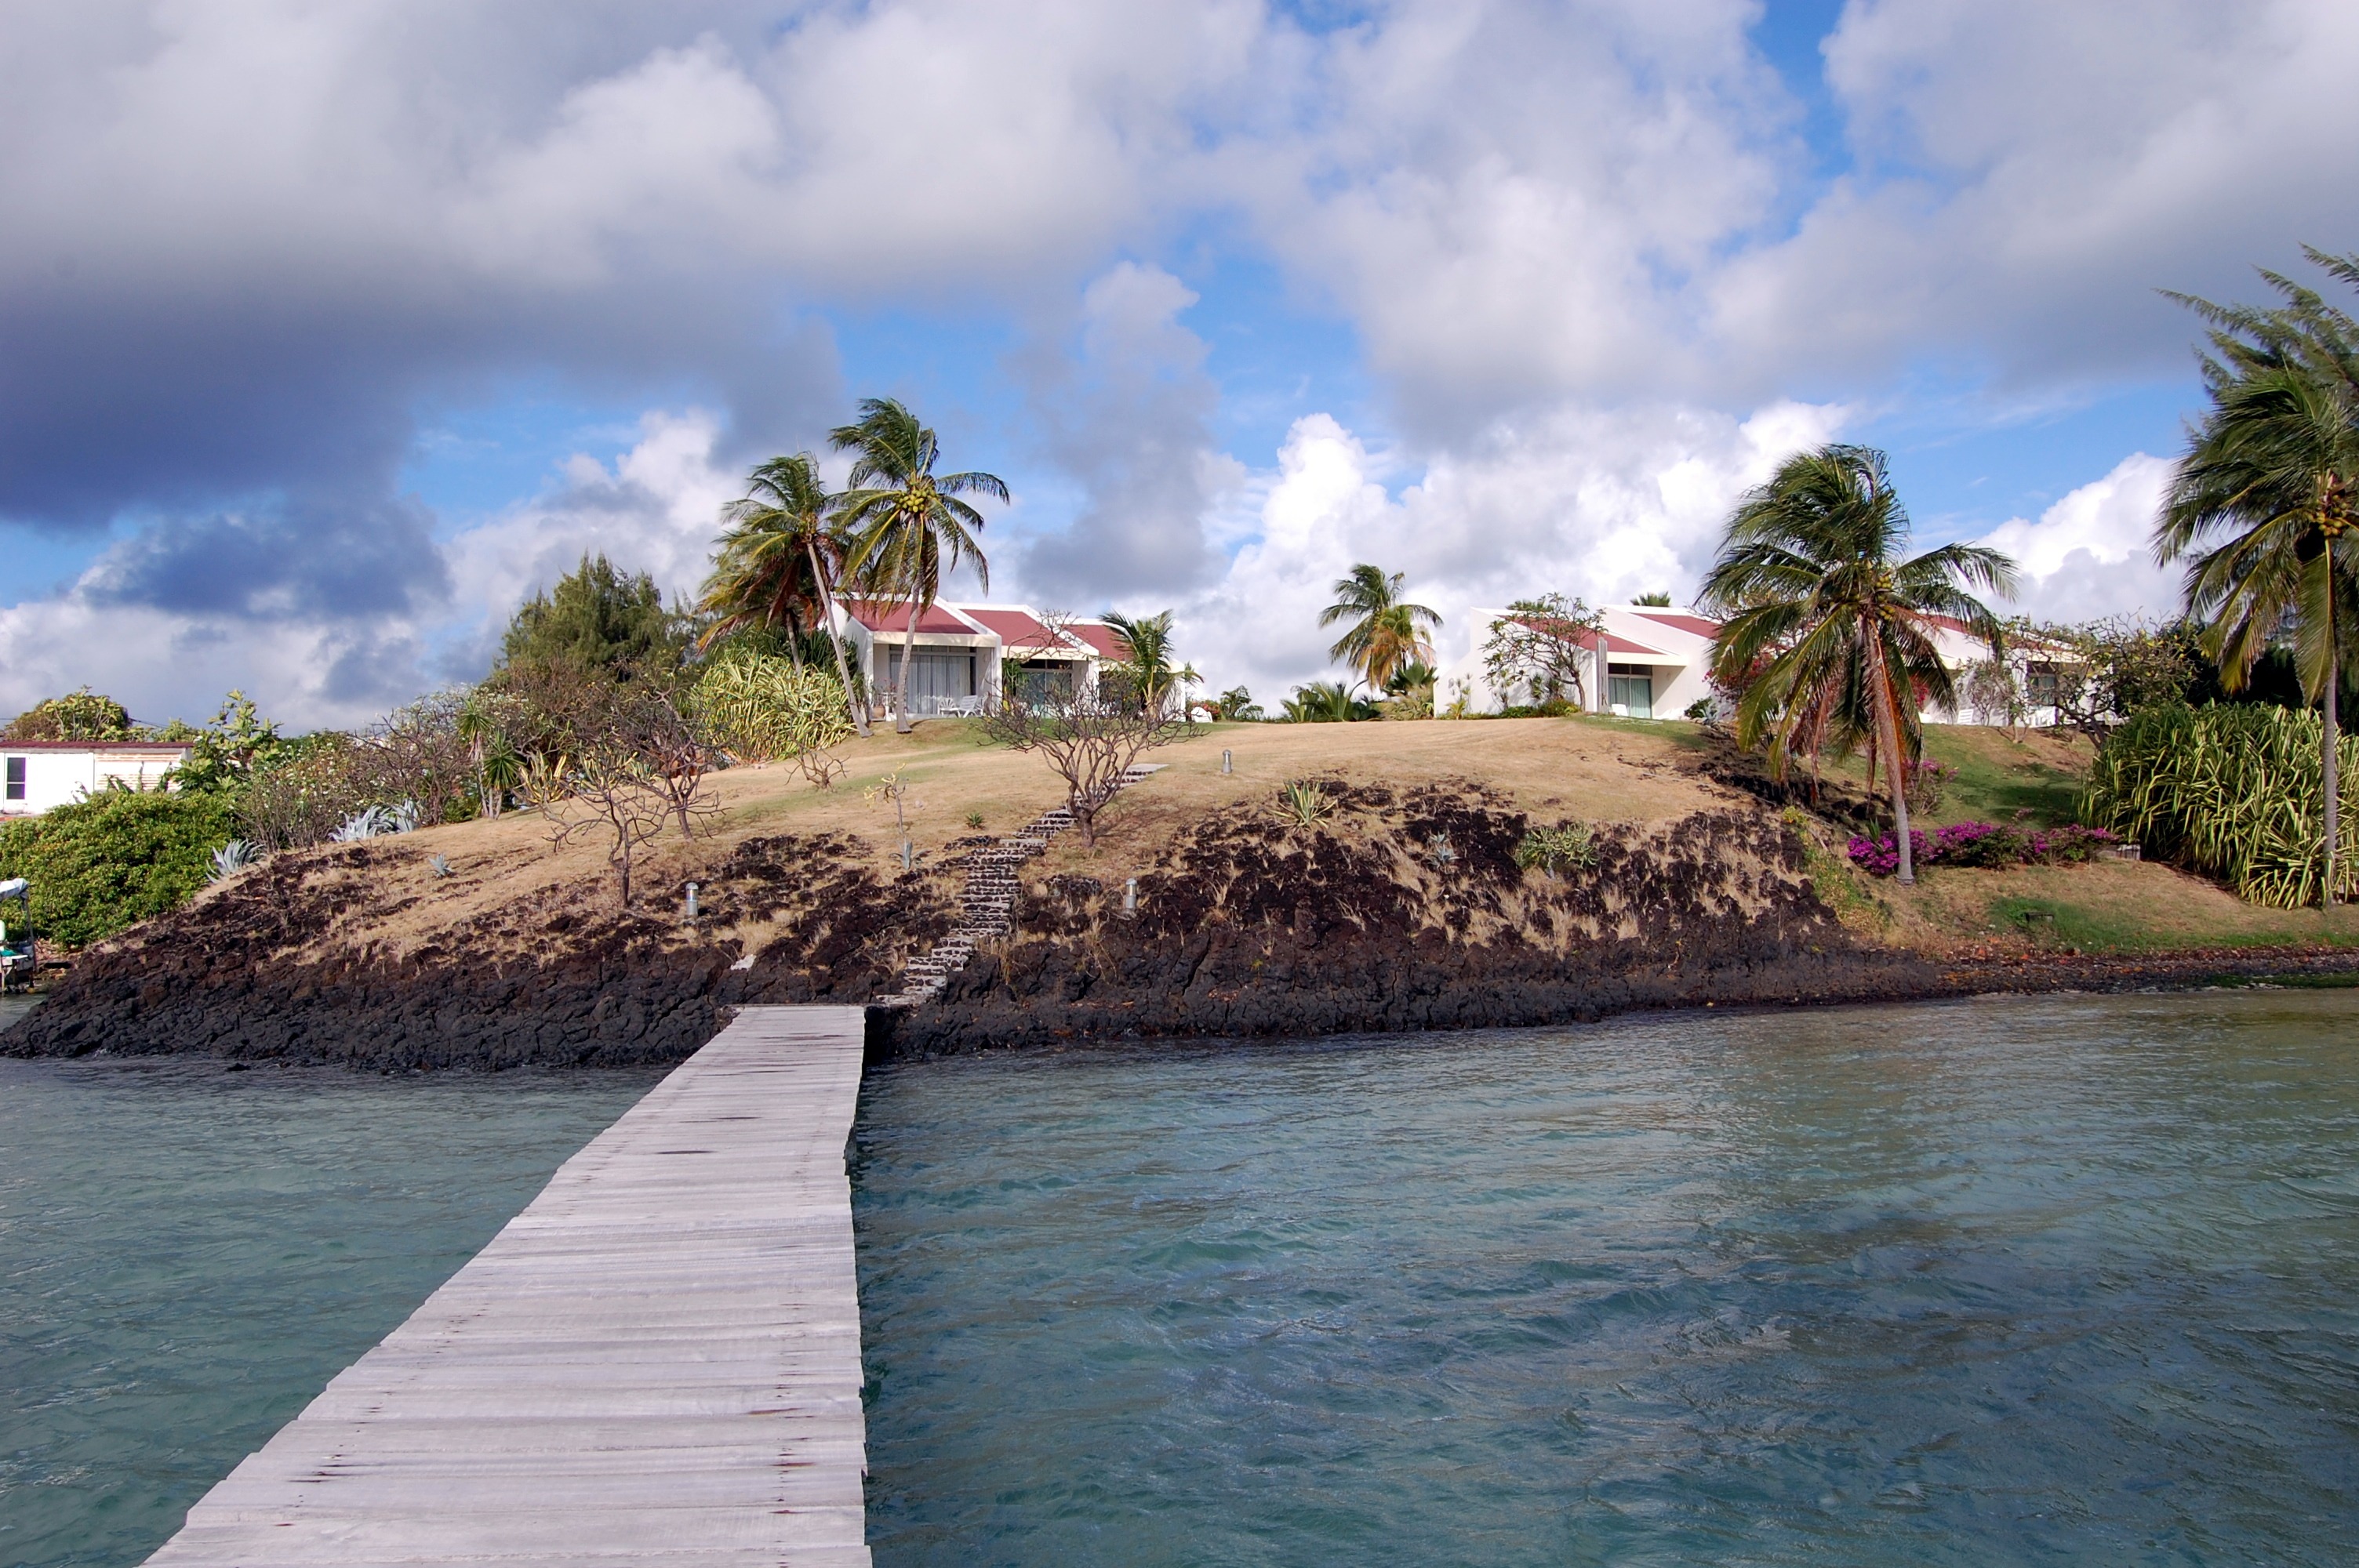
beach, sea, coast, water, sand, ocean, sky, shore, wave, view, coastal, vacation, coastline, shoreline, cove, tower, tranquil, seascape, bay, island, terrain, outdoors, waves, clouds, tropics, cape, martinique, islet, saint fran ois